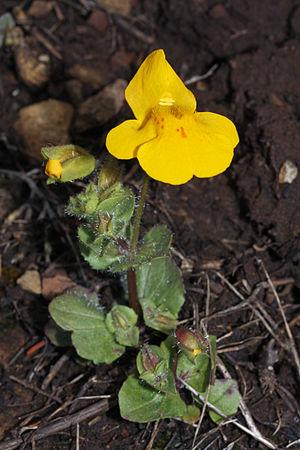
Plant de Mimulus guttatus . Photo prise près d'Anacortes, dans le Washington (États-Unis).